Race and Economics

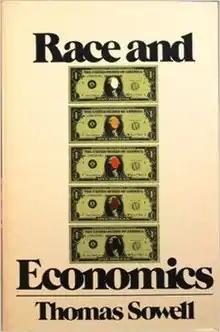
Paperback cover (1975)

Race and Economics is a book by Thomas Sowell, in which the author analyzes the relationship between race and wealth in the United States, specifically contrasting groups like African Americans, Caribbean Americans, Italian Americans, and Japanese Americans. The book was initially published by David McKay Company in 1975 and reprinted by Longman in 1977 and 1982.